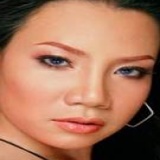
ca sĩ Hồ Quỳnh Hương